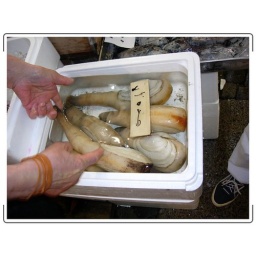
Some interesting edibles from the tsukiji fish market in tokyo